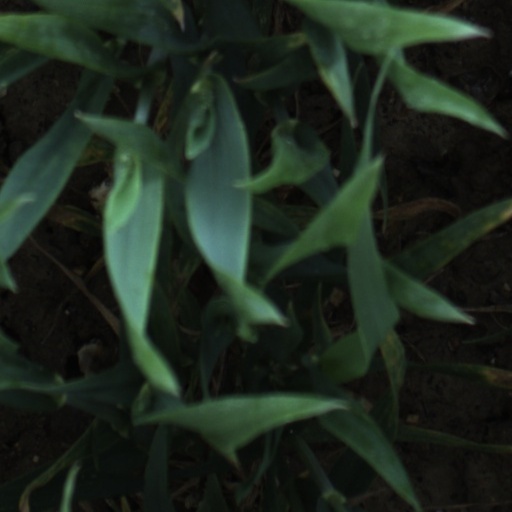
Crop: wheat